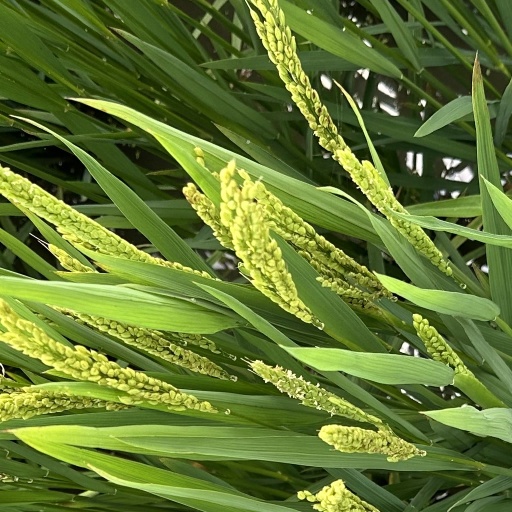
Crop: rice